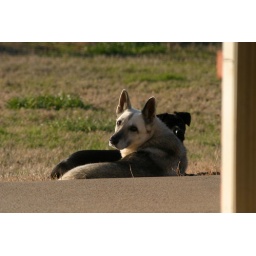
the girls watching over the backyard. shot through the back door with a very old 100-300 canon lens